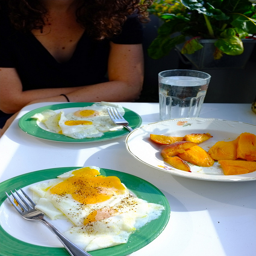
a woman sitting at a table with food on it
Two plates with eggs and a bowl fruit.
Two plates of eggs at an outdoor restaurant table.
Two plates on a table with eggs, and a fruit platter.
Eggs on a plate with pepper on top of them.